Stegosauria

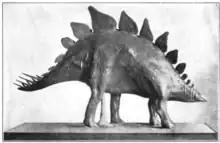
An early life restoration of a "Stegosaurus" from 1910

From the 1950s onwards, the geology of China was systematically surveyed in detail and infrastructural works led to a vast increase of digging activities in that country. This resulted in a new wave of Chinese stegosaurian discoveries, starting with "Chialingosaurus" in 1957. Chinese finds of the 1970s and 1980s included "Wuerhosaurus", "Tuojiangosaurus", "Chungkingosaurus", "Huayangosaurus", "Yingshanosaurus" and "Gigantspinosaurus". This increased the age range of good fossil stegosaurian material, as they represented the first relatively complete skeletons from the Middle Jurassic and the Early Cretaceous. Especially important was "Huayangosaurus", which provided unique information about the early evolution of the group.